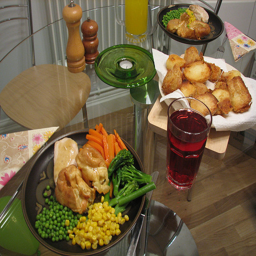
A plate with peas, corn, broccoli, carrots and a fried food next to some juice.
Two plates of food, drink glasses and a bread basket on a dining table.
A dining table set with two plates of meat and various vegetables.
A glass table with two plates of food with chicken, carrots, broccoli, peas and corn on a plate.
A plate of food and drink on a table.